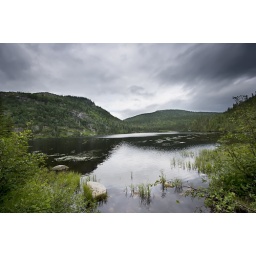
This lake greets you on your way up hiking to the summit of the mountain in Parc des grands jardins.